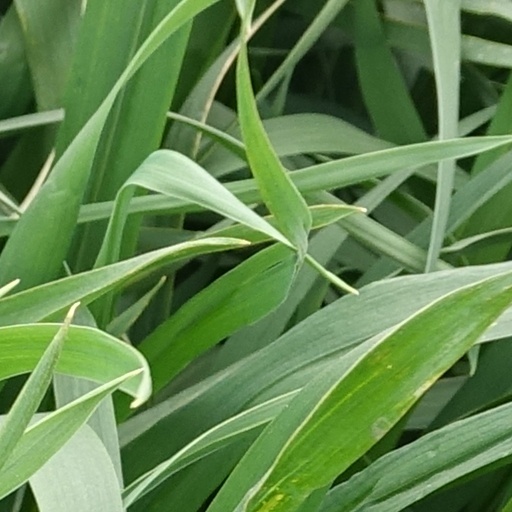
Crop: wheat